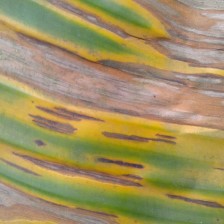
Label: sigatoka